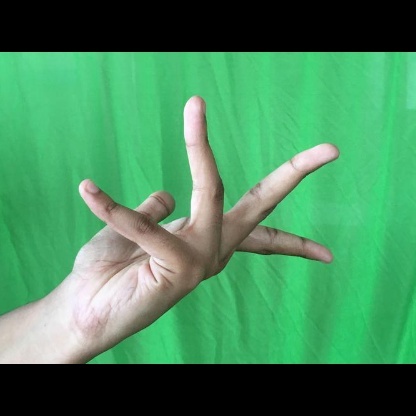
Mudra: Alapadmam